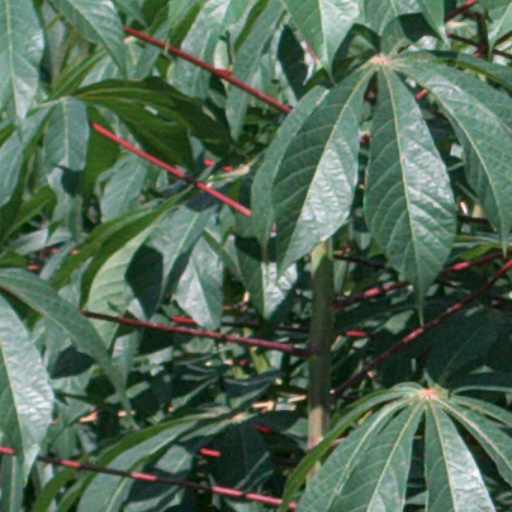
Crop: cassava